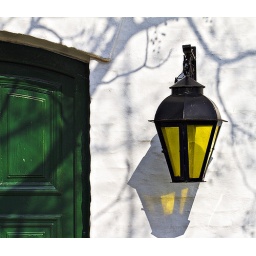
A green door in Colonia del Sacramento against a white brick wall, next to a yellow lamp